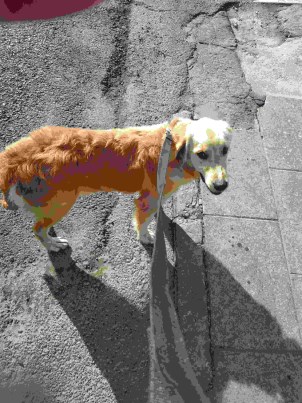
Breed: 5355-n000126-golden_retriever